Désirée Clary

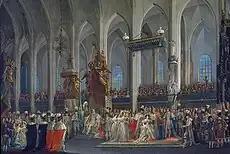
Desideria's Swedish coronation in 1829, by Fredric Westin.

On 22 December 1810, Desideria arrived with her son Oscar in Helsingborg in Sweden, and the 6 January 1811, she was introduced to the Swedish royal court at the Royal Palace in Stockholm. She had been met in Helsingborg by her appointed Mistress of the Robes Countess Caroline Lewenhaupt and the maid of honor Mariana Koskull. The Swedish climate was reportedly a shock for her: she arrived during the winter, and she hated the snow so much that she cried. Her spouse had converted upon his election as heir to the Swedish throne, and upon their arrival, her son was also to do so, as was required, and was taken from her to be brought up a Lutheran. There was, in accordance with the "Tolerance Act", no demand that she should convert, and a Catholic chapel was arranged for her use. Desideria was not religious, but the Catholic masses served to remind her of France, and she celebrated the birth of Napoleon II by a Te Deum in her chapel.